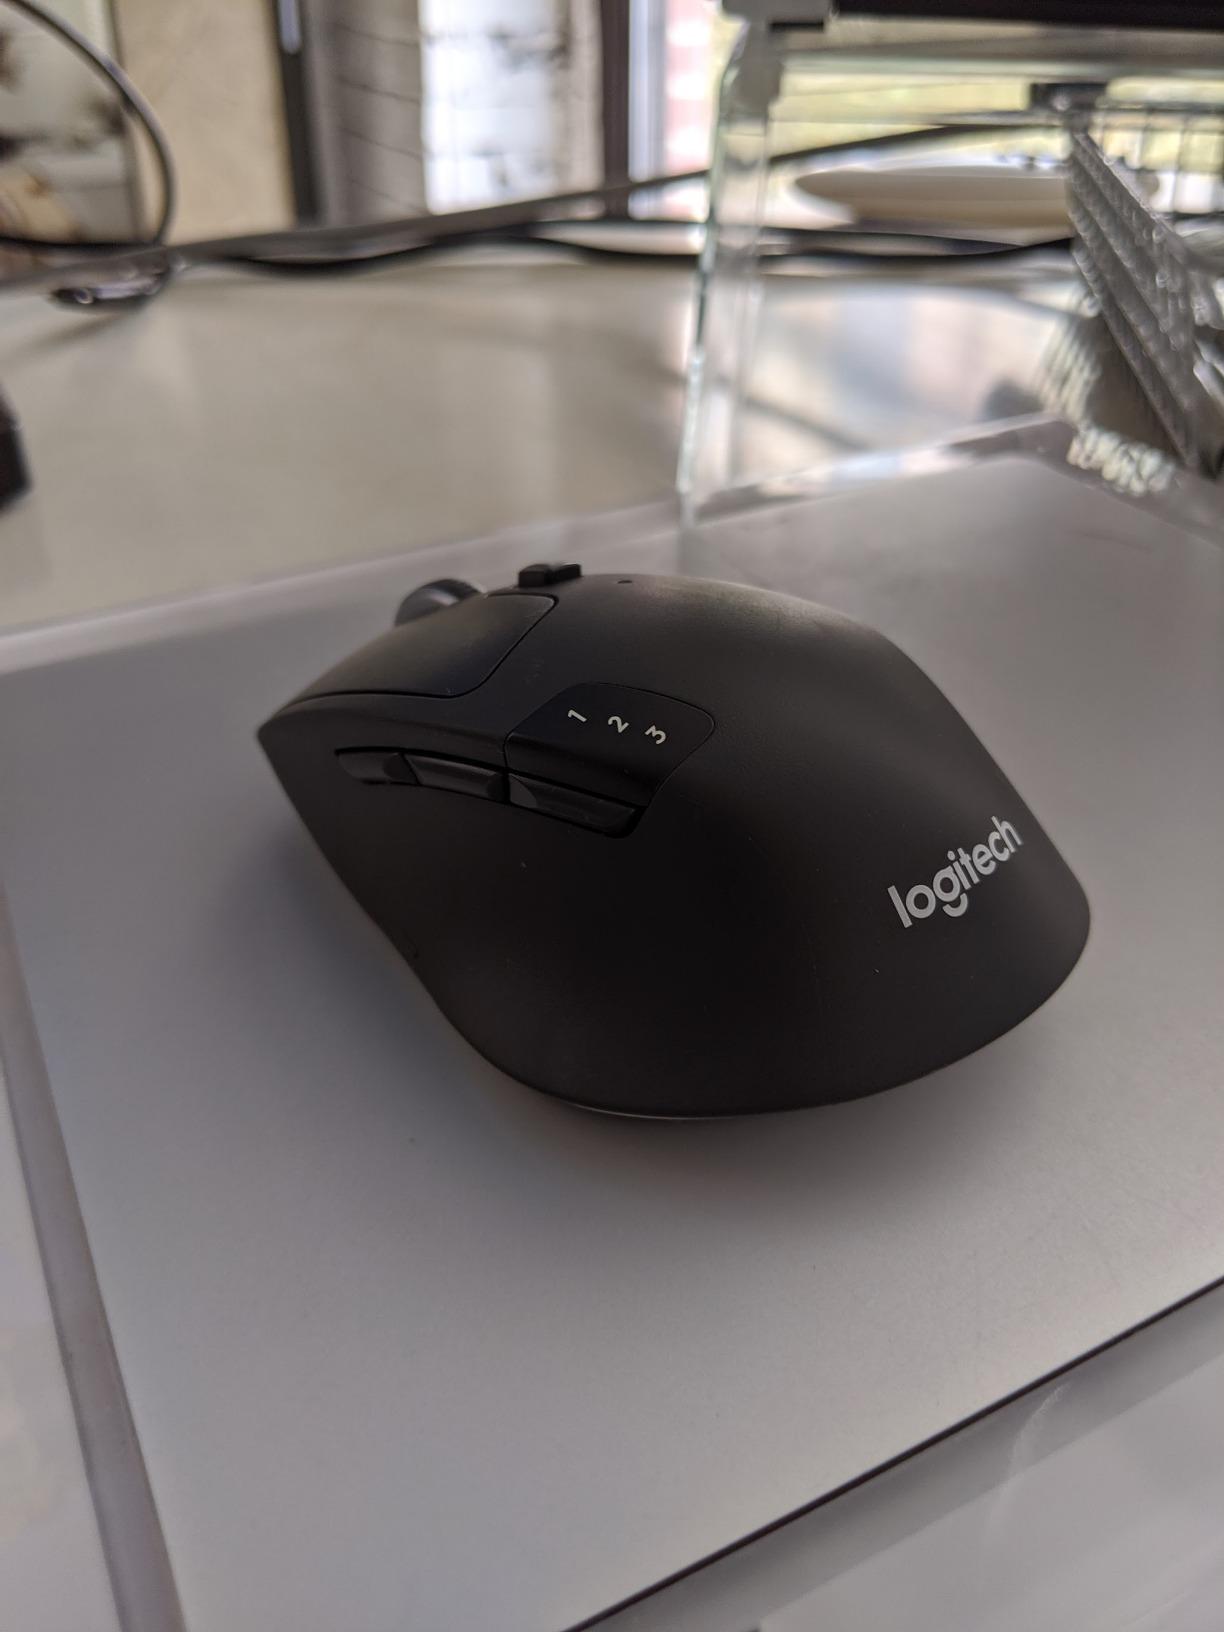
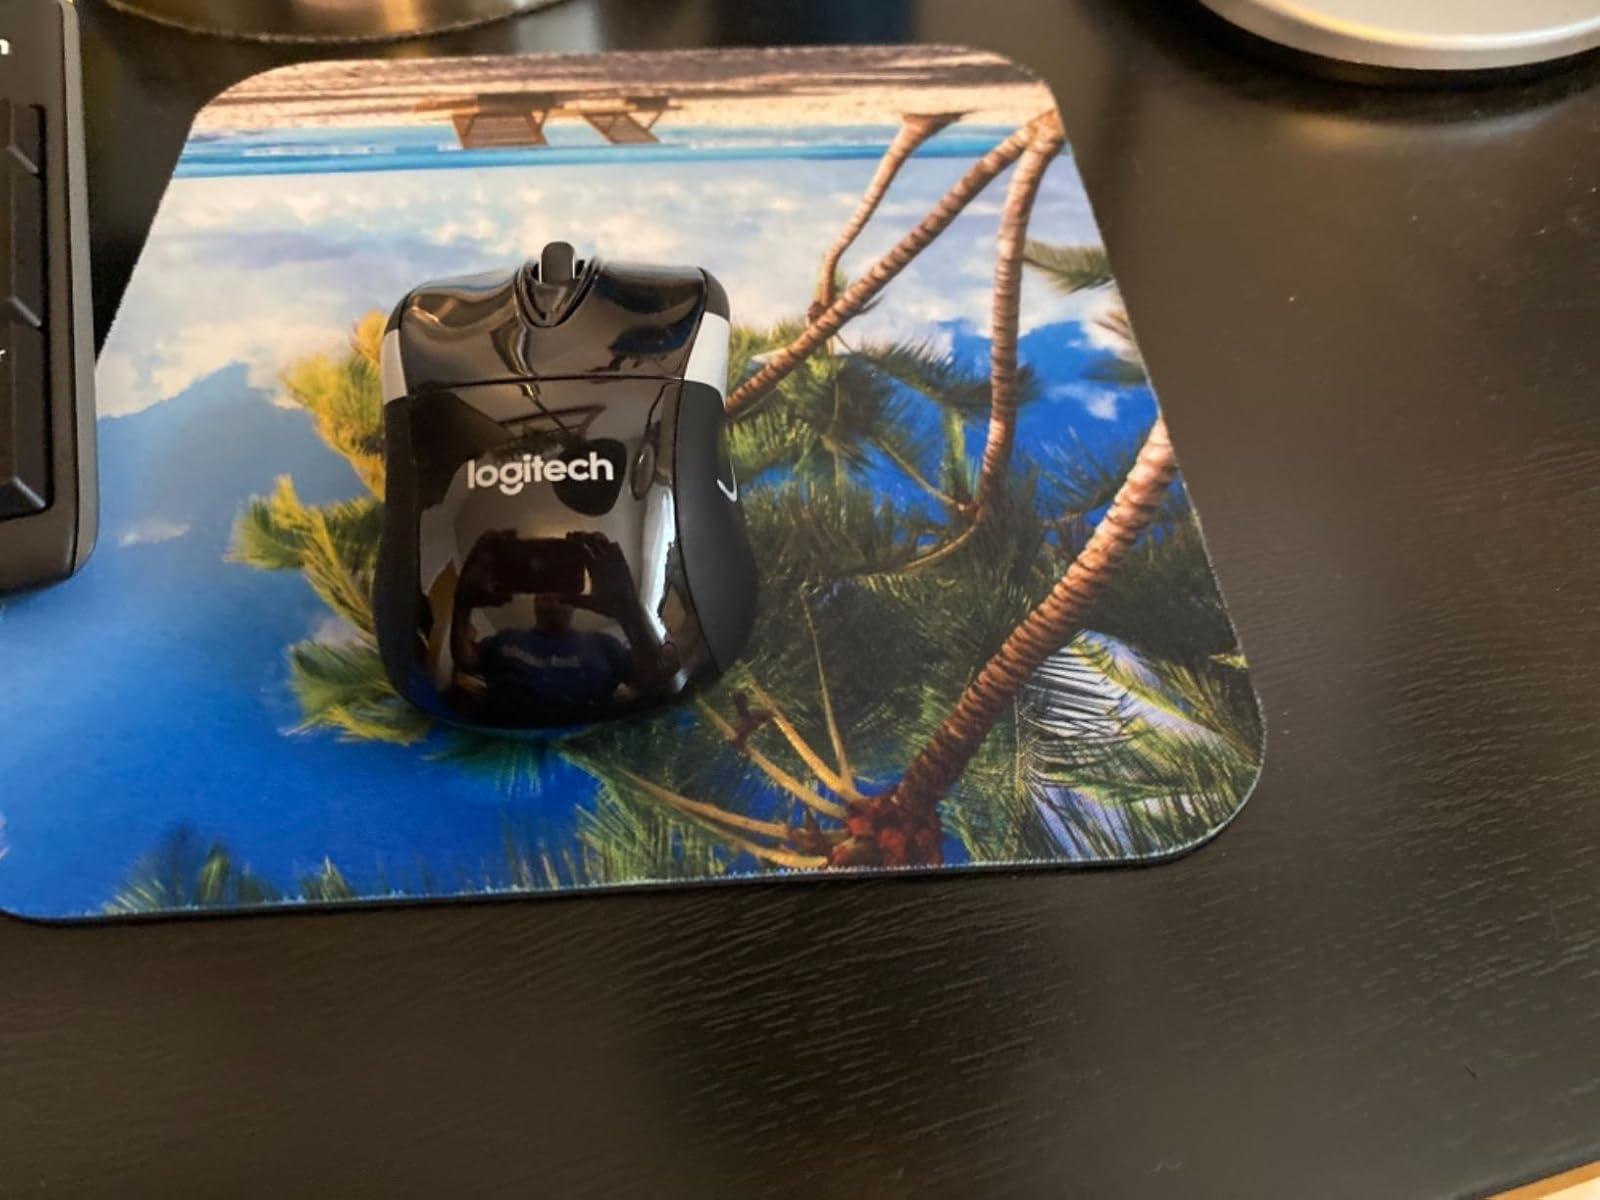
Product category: mouse
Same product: no